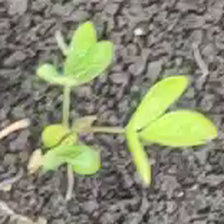
Weed species: Asian_Pigeonwings_(Clitoria Ternatea)